Daniel Jensen

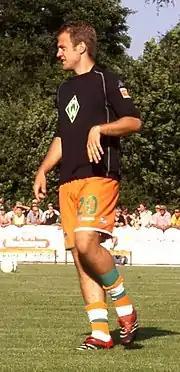
Jensen with Werder Bremen

Daniel Monberg Jensen (born 25 June 1979) is a Danish former professional footballer. A central midfielder, he was known for making good passes in the final third of the field. He played more than 50 matches and scored three goals for the Denmark national team, and represented his country at the 2004 European Championship. He is the younger brother of a retired former Denmark international player Niclas Jensen.